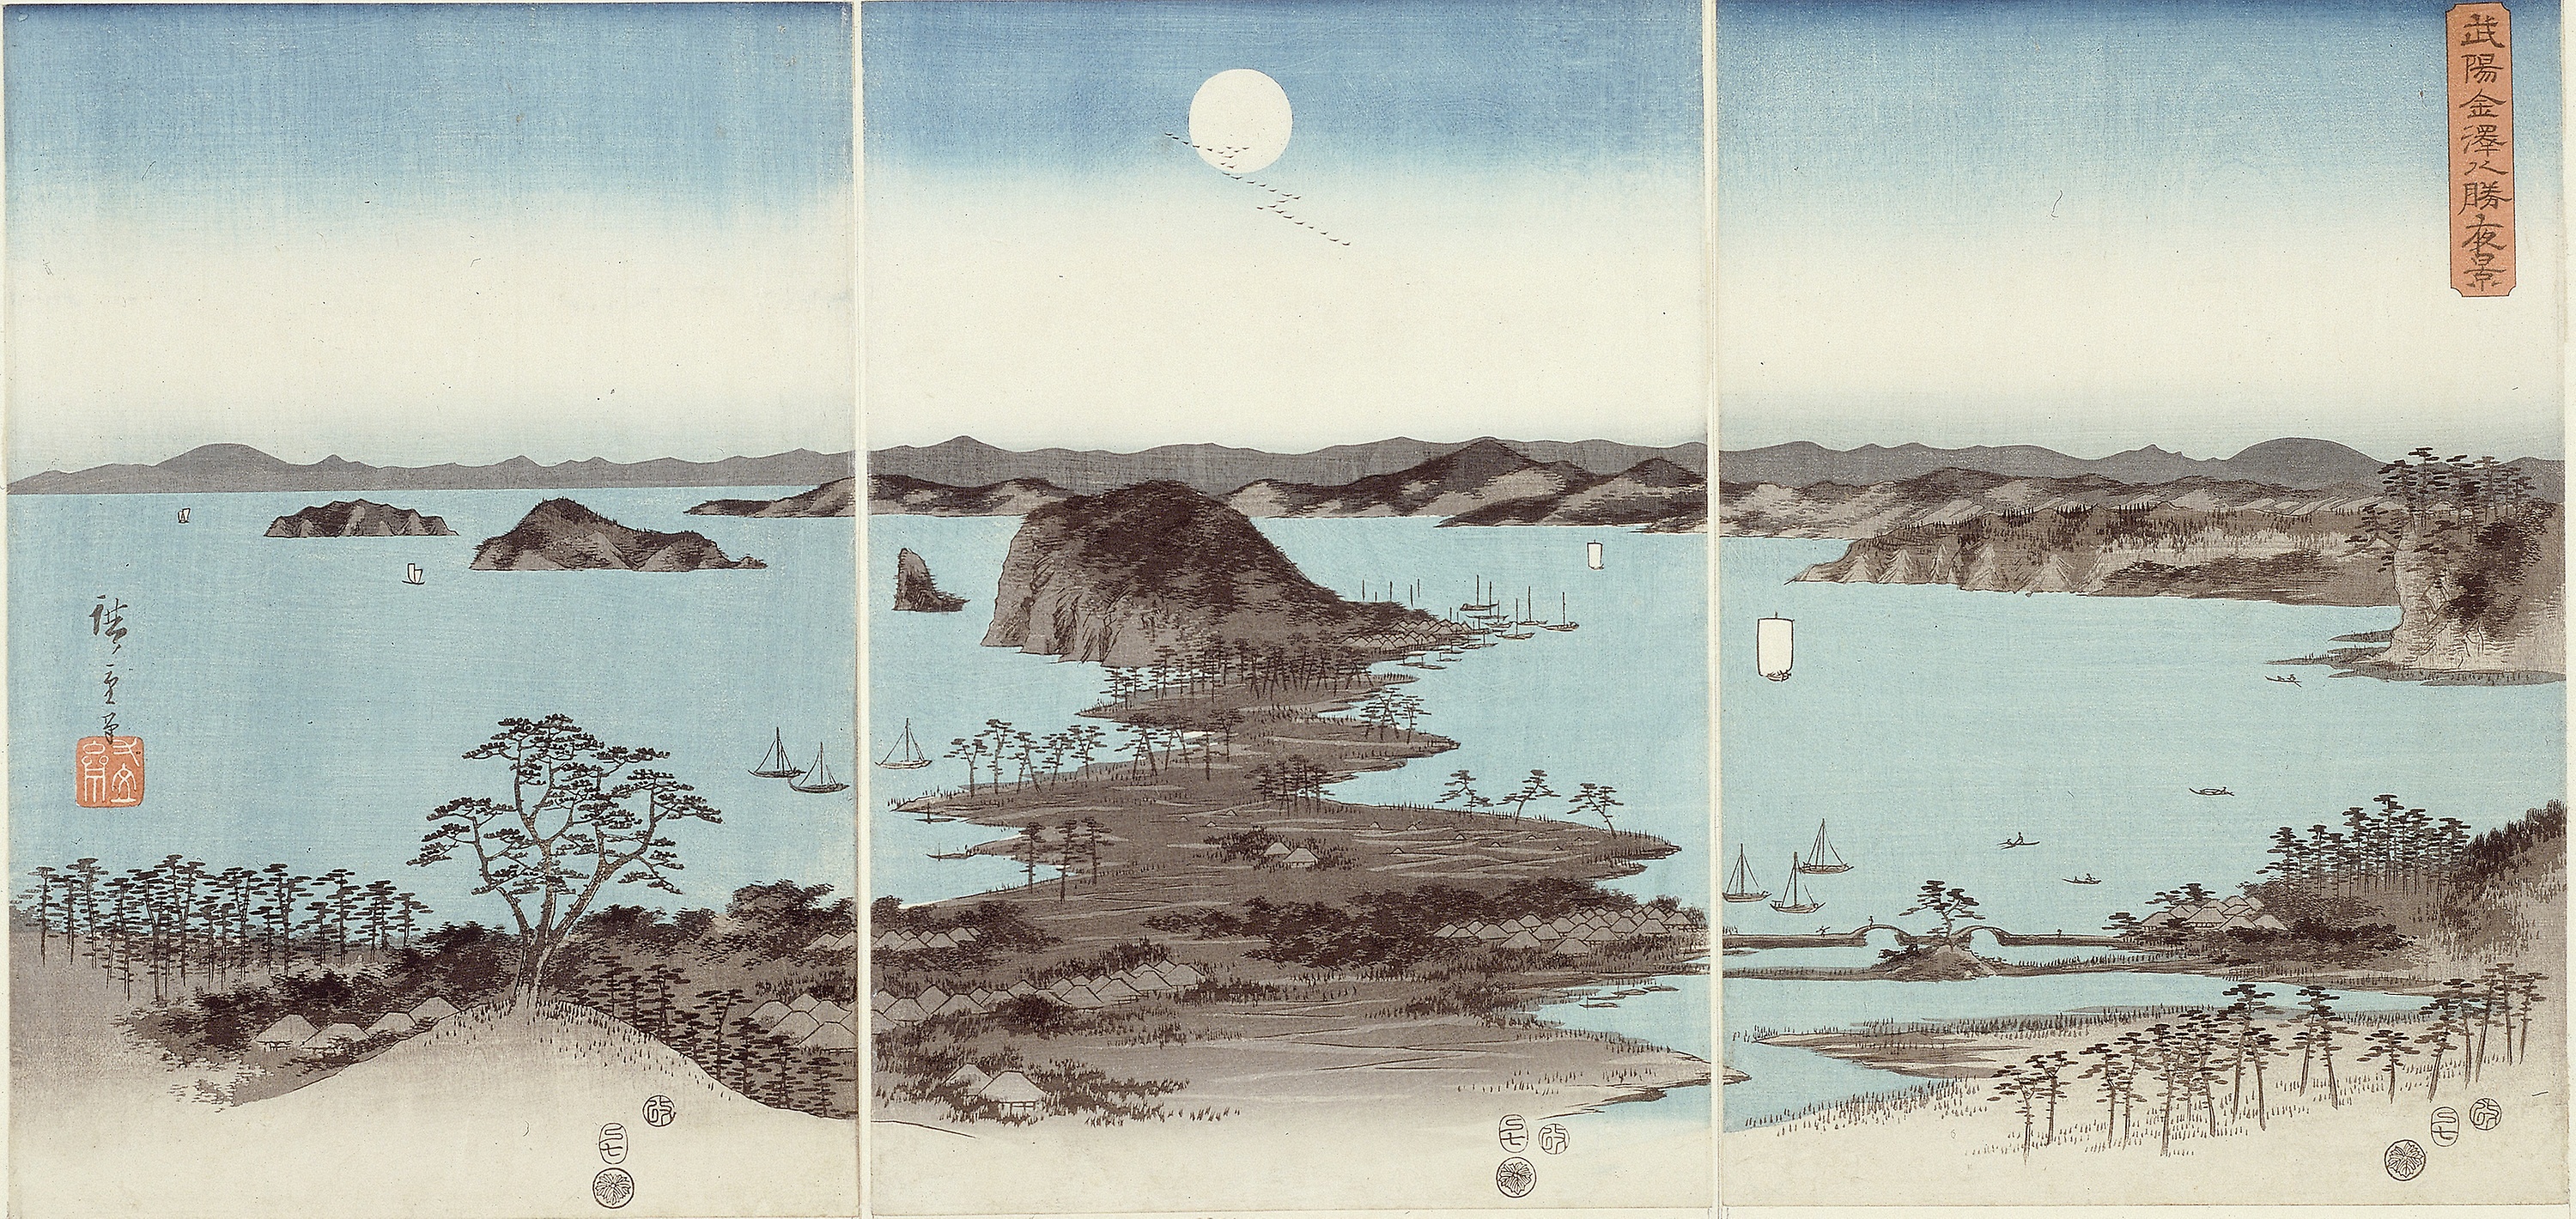
water, painting, sky, watercolor paint, paint, visual arts, sea, art, artwork, calm, illustration